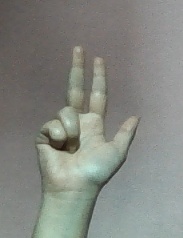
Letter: al